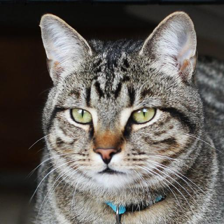
Label: animals